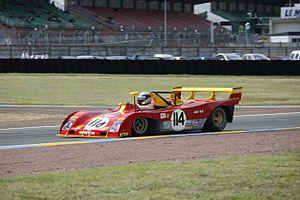
Les Ferrari P sont des voitures de Sport-prototypes des années 1960 et début 1970 engagées en championnat du monde des Sport-prototypes de 3 litres de cylindrée.